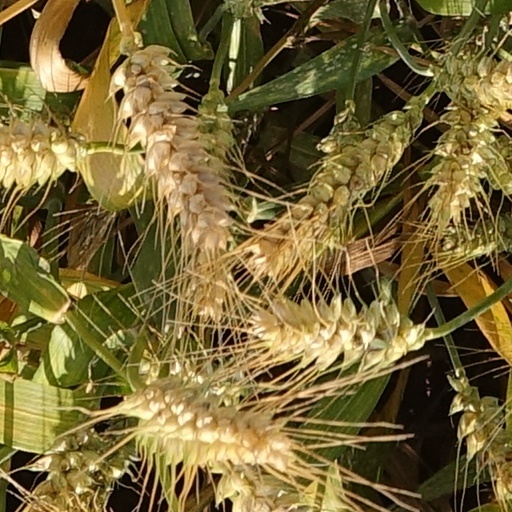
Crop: wheat